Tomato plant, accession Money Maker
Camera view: vertical (180 deg); turntable rotation: 330 degrees
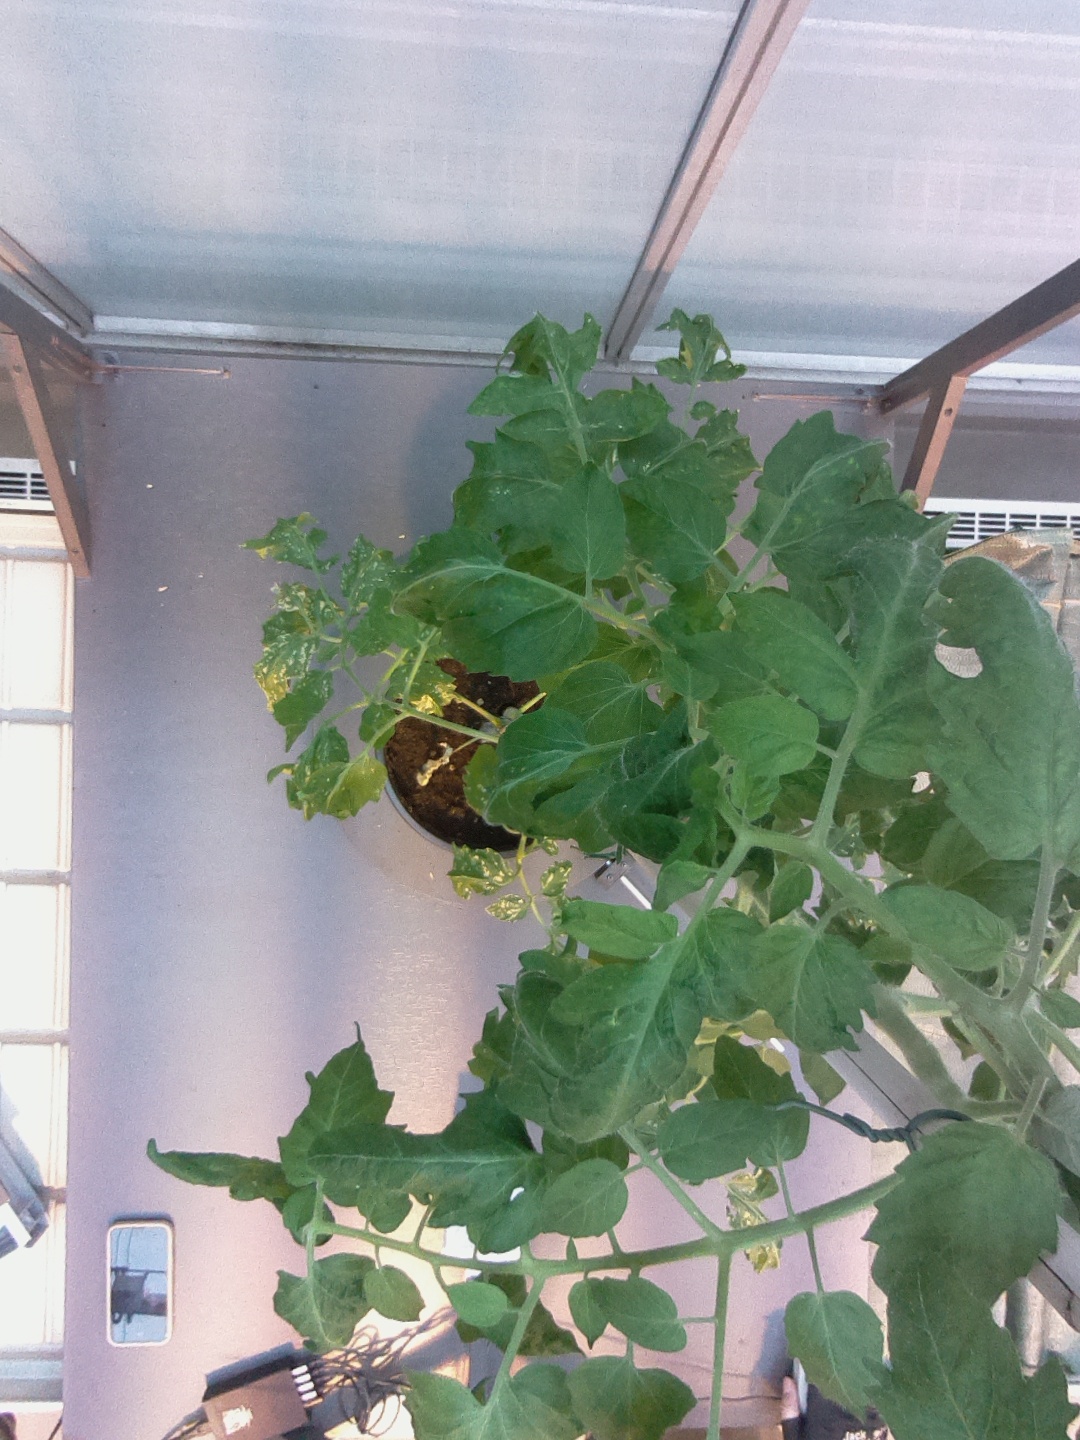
BBCH growth stage 70: Fruits at the main stem or branches visibles